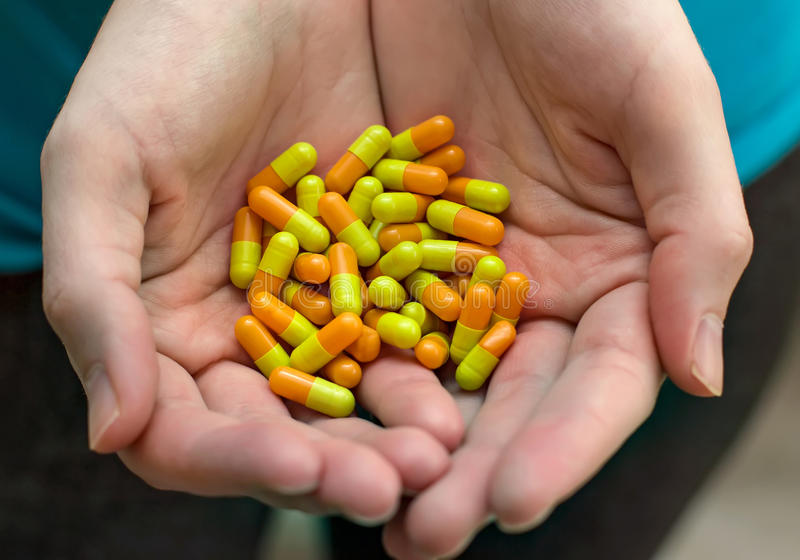
Label: plastic